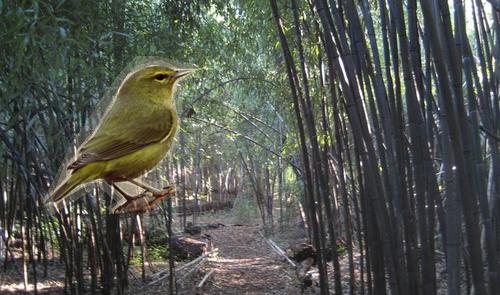
Bird species: Orange_crowned_Warbler
Bird type: landbird
Background: land